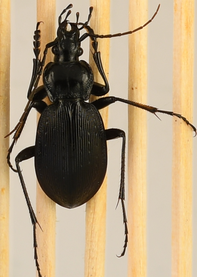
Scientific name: Carabus goryi
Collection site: Mountain Lake Biological Station NEON (MLBS), plot MLBS_009